Frost Entomological Museum

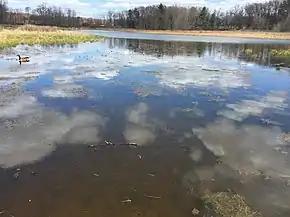
Ten acre pond, near the museum

The research collection provides a record of the insect biodiversity of the Commonwealth of Pennsylvania and the eastern and southeastern United States. Major collection holdings include: